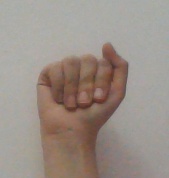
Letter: saad